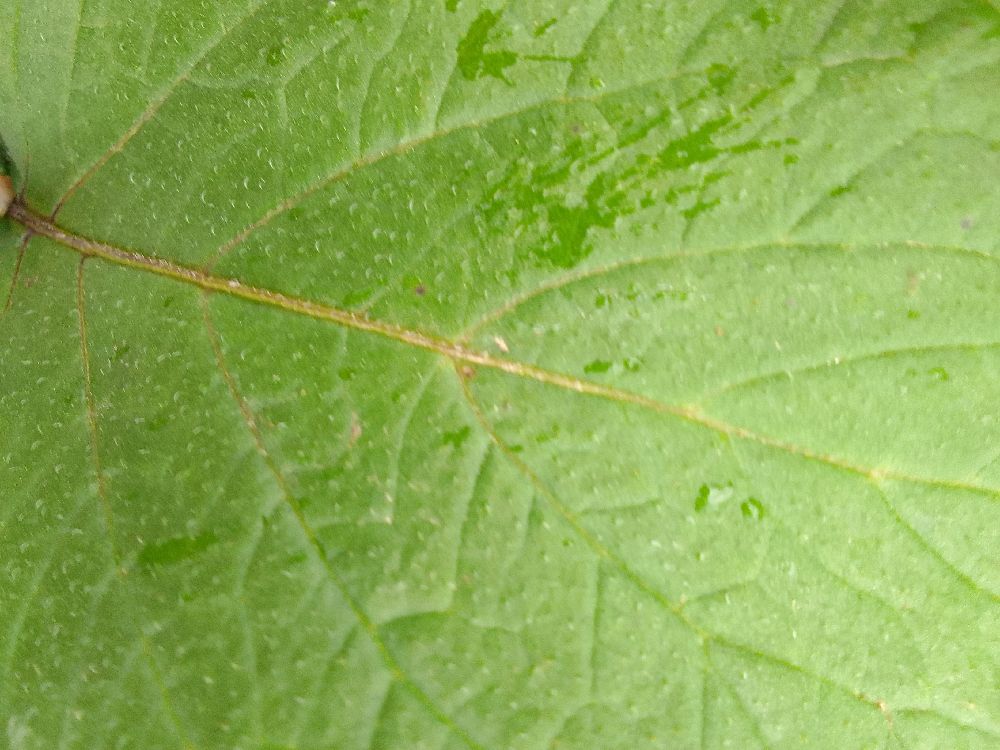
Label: Healthy